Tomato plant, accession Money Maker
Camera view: tilt-top (135 deg); turntable rotation: 60 degrees
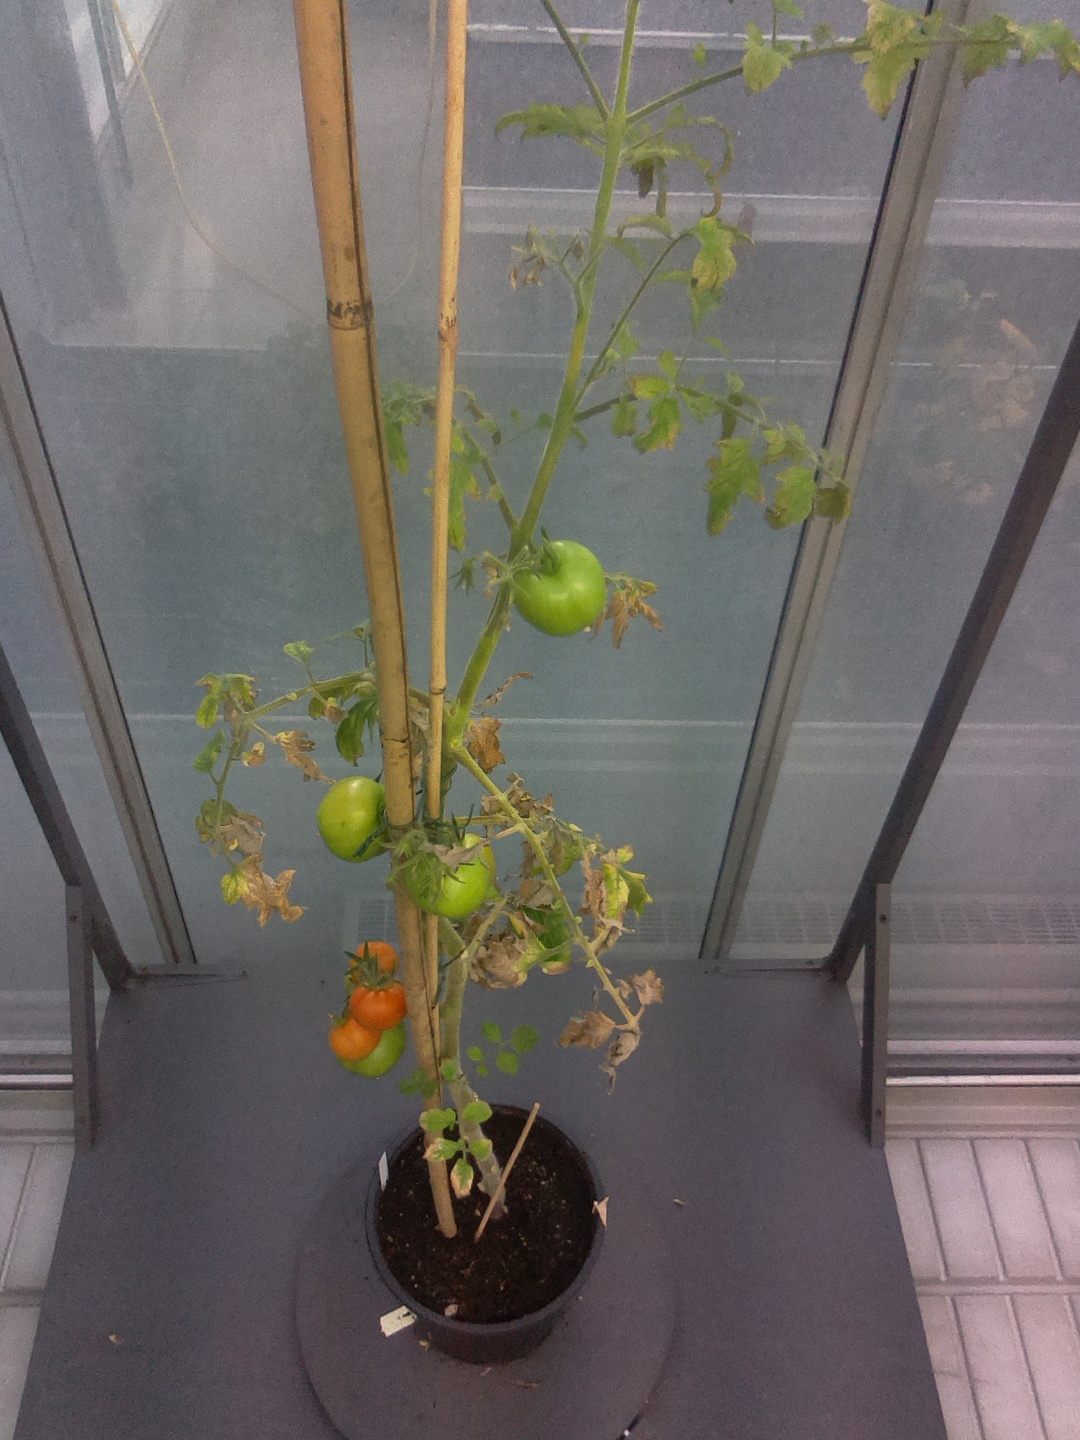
BBCH growth stage 83: 30%-40% of fruits show typical fully ripe color